Mercedes-Benz Sprinter

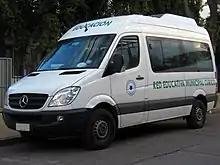
Sprinter Mobility

In North America, most Sprinters are sold as cargo vans to expediters in the United States. Such expediters are similar to truck drivers, except they take smaller loads and will wait after unloading until dispatchers find another customer nearby to transport goods. The advent of the Sprinter van with its cargo space of has allowed van expediters to take three skids or pallets, where previously they were limited to a capacity of two pallets. A Sprinter is capable of hauling approximately of cargo. The vehicle has been adopted by the police in Hong Kong, United Kingdom and in Poland, and also as an ambulance by countries in Western Europe, Scandinavia, the U.S., Australia, New Zealand and Singapore. The 515 CDI has become the standard ambulance for use by the National Health Service (NHS) in the United Kingdom, and the Health Service Executive (HSE) & Dublin Fire Brigade Ambulance Service in the Republic of Ireland.